Patsy McGlone

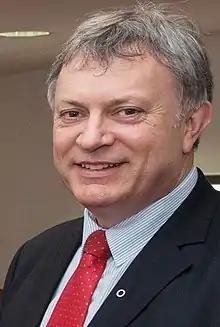

Patsy McGlone (born 8 July 1959) is an Irish Social Democratic and Labour Party (SDLP) politician who was Deputy Speaker of the Northern Ireland Assembly from 2016 to 2024. He also served as Deputy leader of the SDLP from 2010 to 2011. McGlone has been a Member of the Northern Ireland Assembly (MLA) for Mid Ulster since 2003.